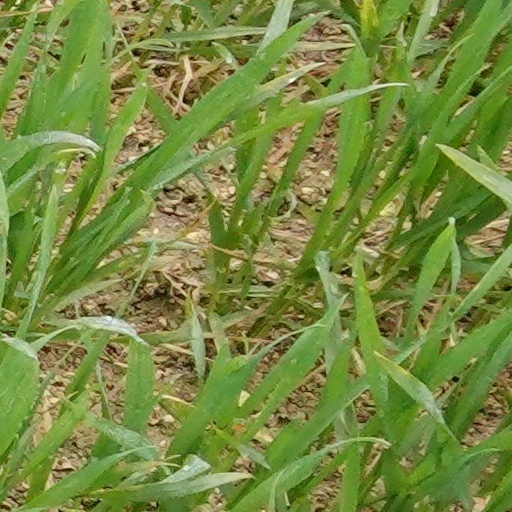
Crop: wheat